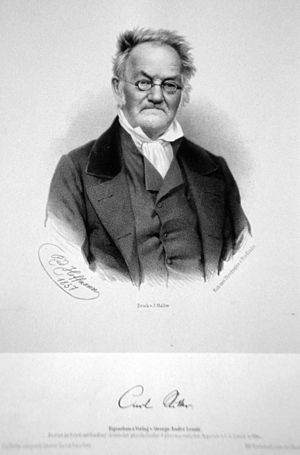
Carl Ritter / Liv og gerning
Carl Ritter, Lithographie von Rudolf Hoffmann (1858).
Carl Ritter anses sammen med Alexander von Humboldt som grundlægger af den videnskabelige geografi.